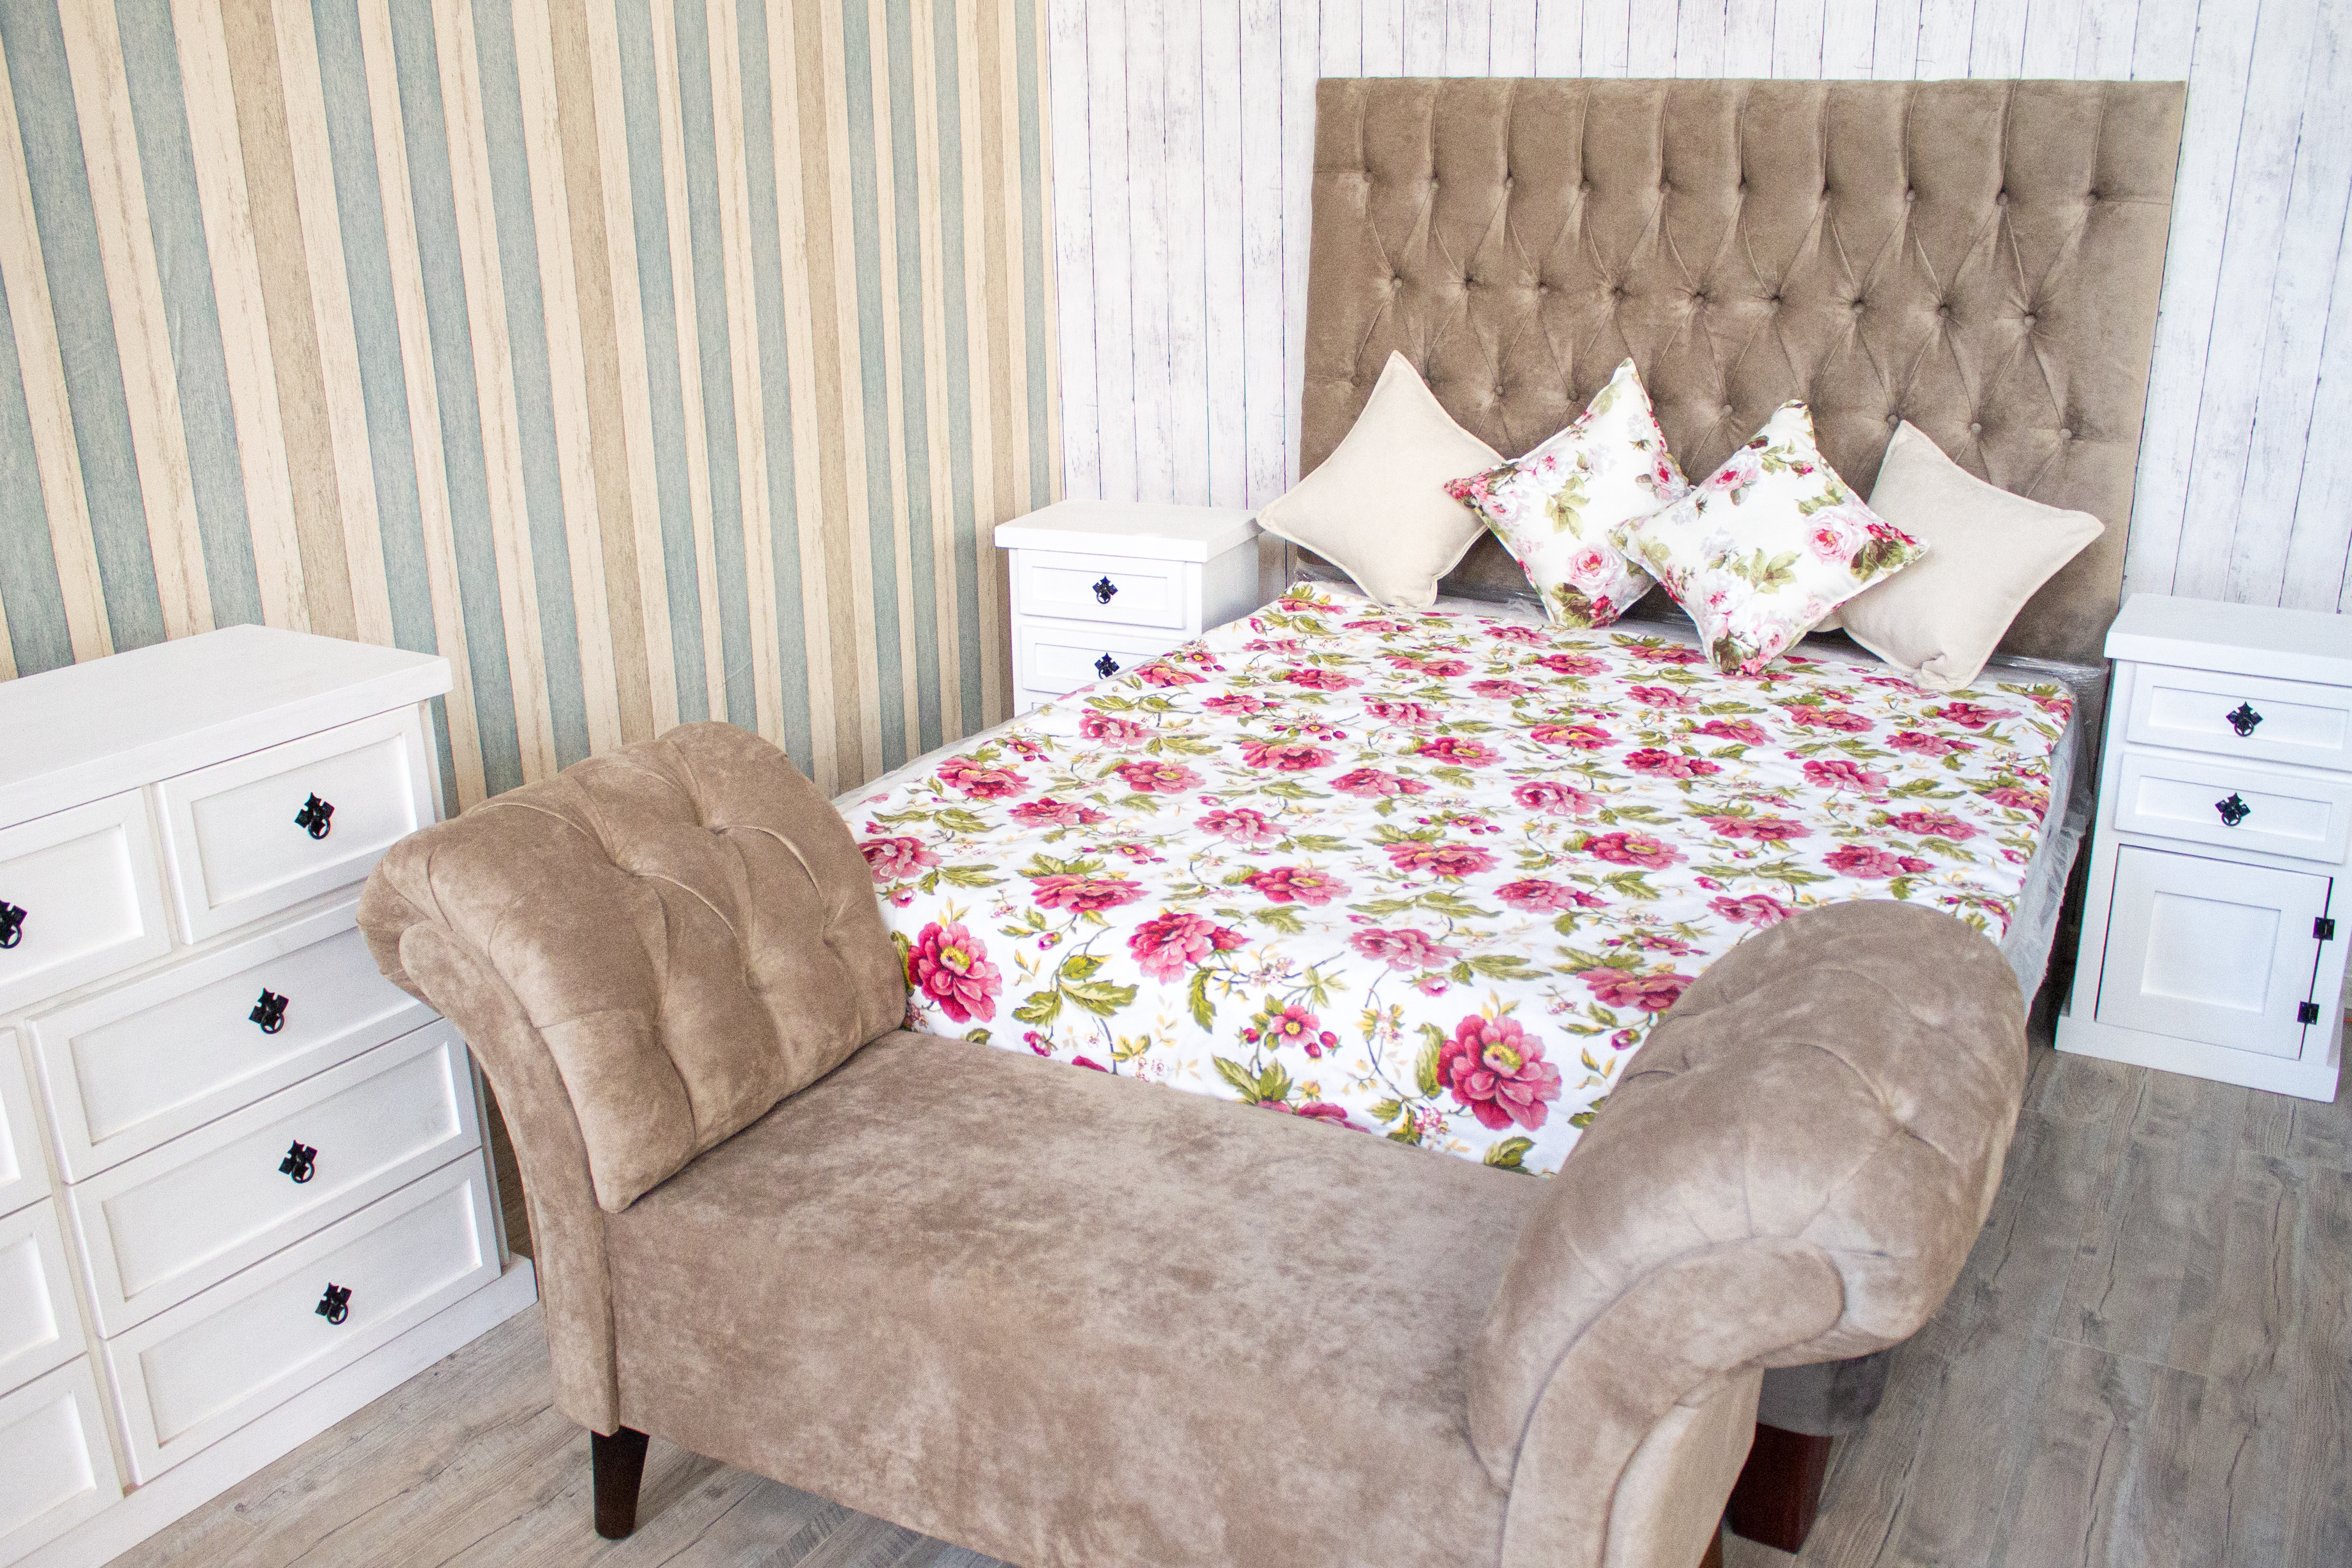
indoor, furniture, cabinetry, white, building, comfort, wood, textile, interior design, decoration, floor, flooring, bed frame, pillow, drawer, wall, rectangle, dresser, hardwood, living room, house, bedroom, chest of drawers, bedding, linens, nightstand, bed sheet, throw pillow, outdoor furniture, chest, pattern, window treatment, window, room, table, wood flooring, event, wood stain, home, studio couch, bed, laminate flooring, window covering, chiffonier, duvet cover, magenta, carpet, cushion, home accessories, lamp, cupboard, mattress, Slipcover, lighting accessory, den, ceiling, apartment, curtain, daylighting